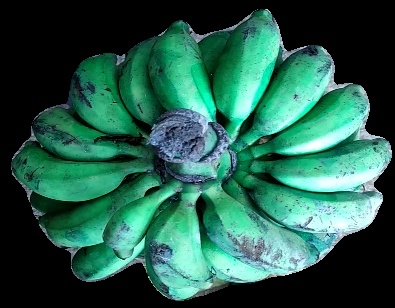
Variety: rasbale
Grade: grade3